God Eater (TV series)

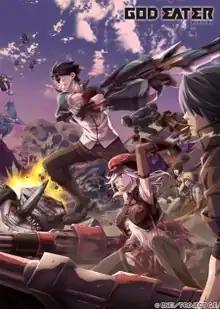

is an anime adaptation of the "God Eater" video game. It is animated by Ufotable and began airing on July 12, 2015, after a one-week delay. It was later acquired by MVM Films in December 2017 for release that year.